National Wax Museum Plus

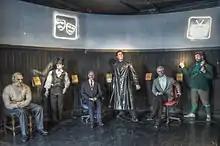
Wax figures exhibition at the museum

The National Wax Museum at it was then known was originally situated in Granby Row Dublin 1, close to Parnell Square on the north side of the city. It was opened in 1983 by the Lord Mayor of Dublin. In the past, it was a former site to prayer rooms converted into a cinema called Plaza Cinema (and prior to that Bethesda Chapel) and then into a waxworks, but this building was demolished to make way for a hotel.